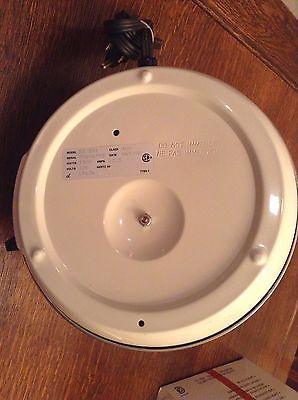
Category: kettle